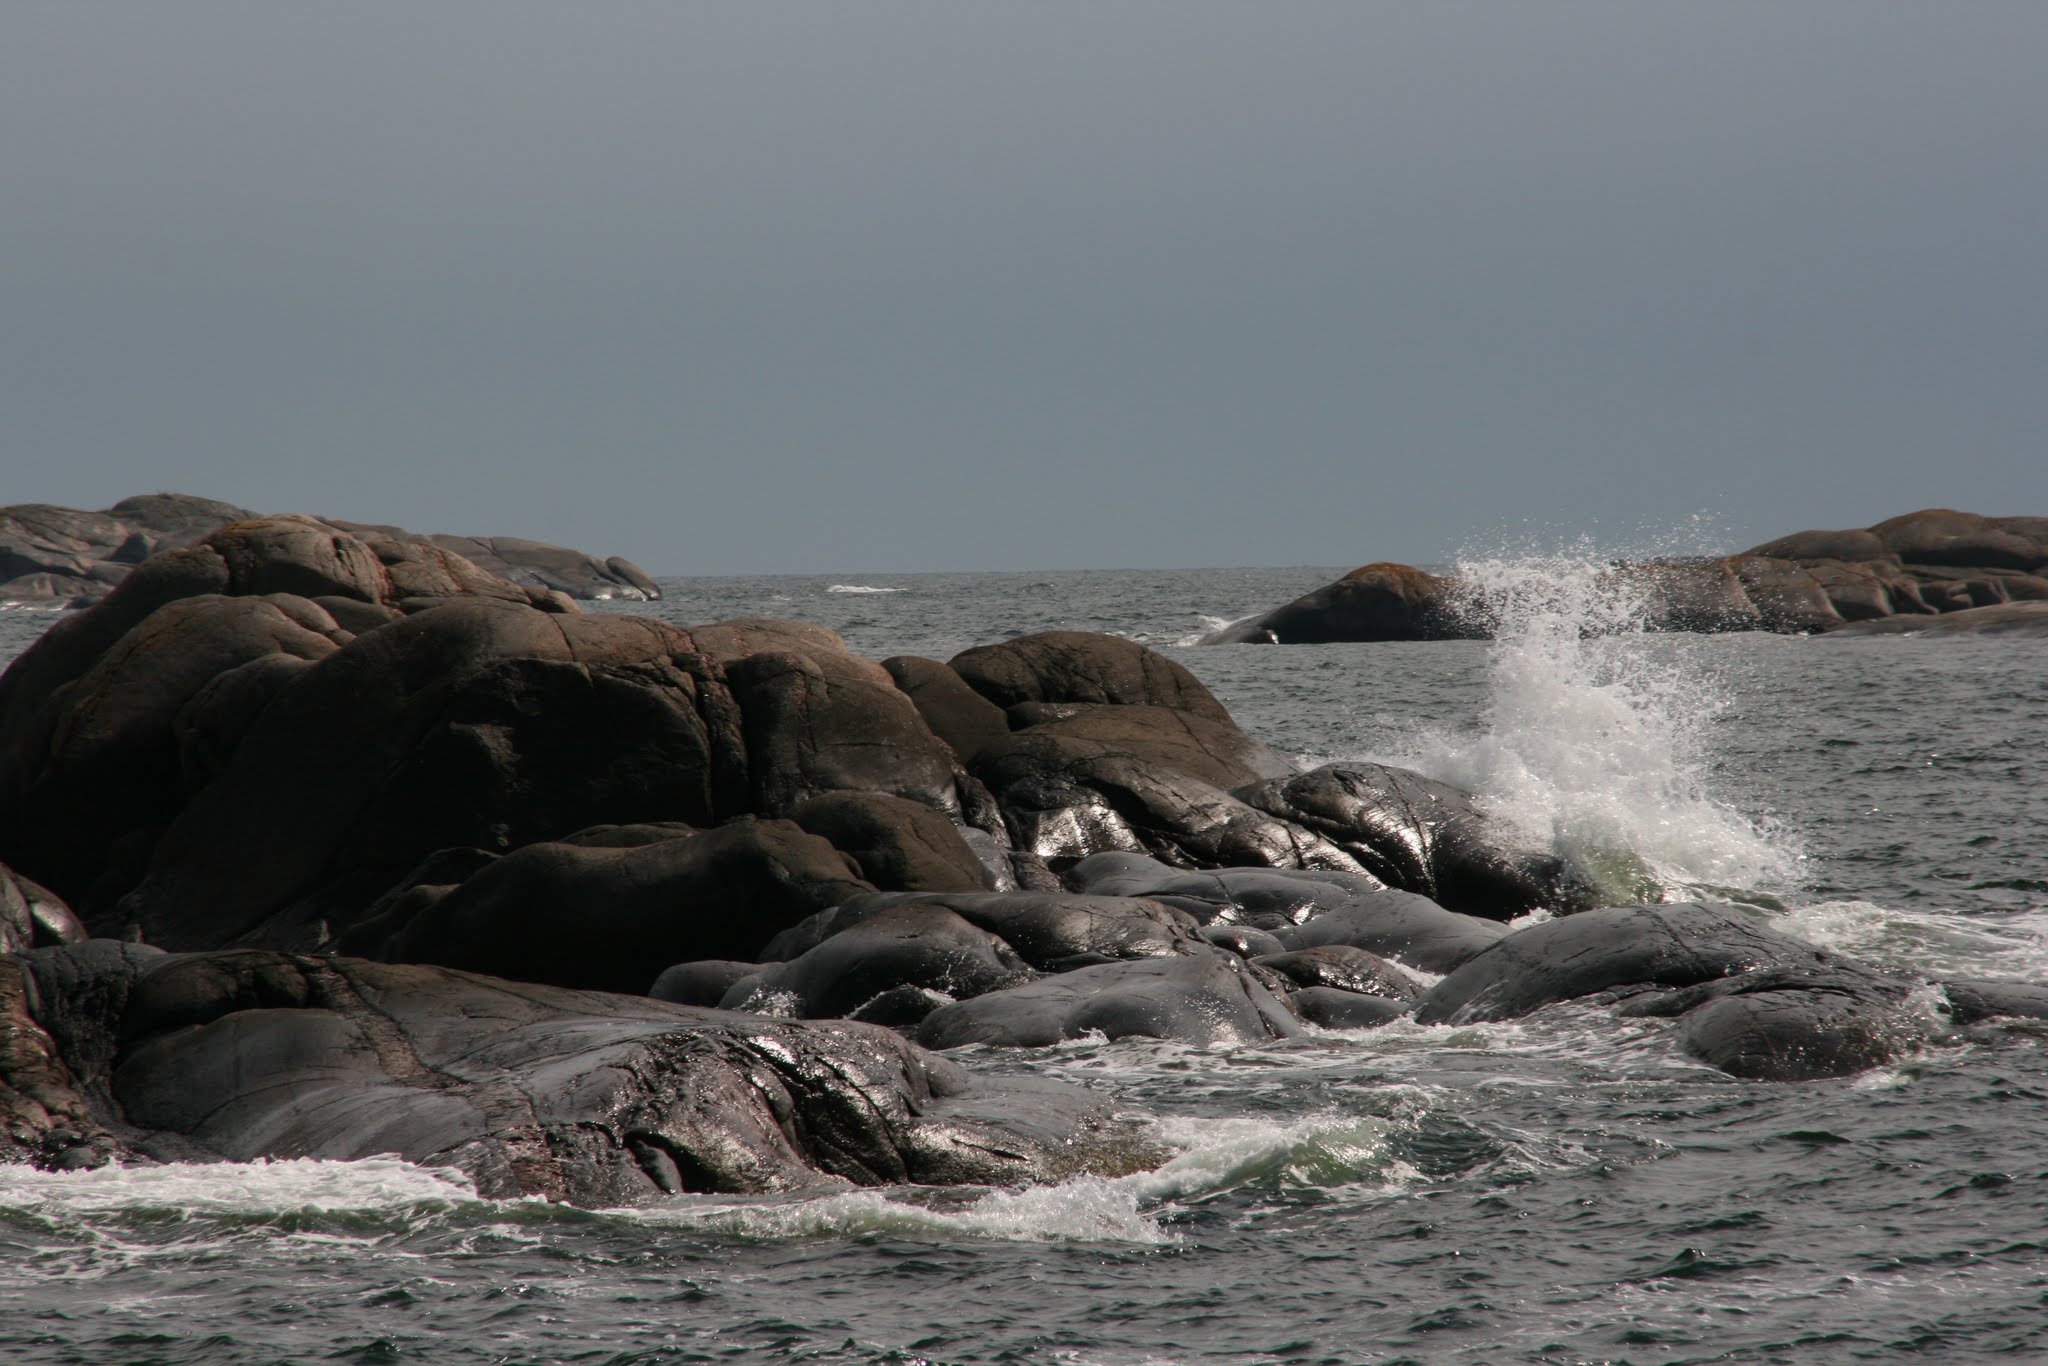
beach, sea, coast, water, rock, ocean, sky, shore, wave, cliff, cove, bay, rapid, terrain, material, body of water, cape, wind wave